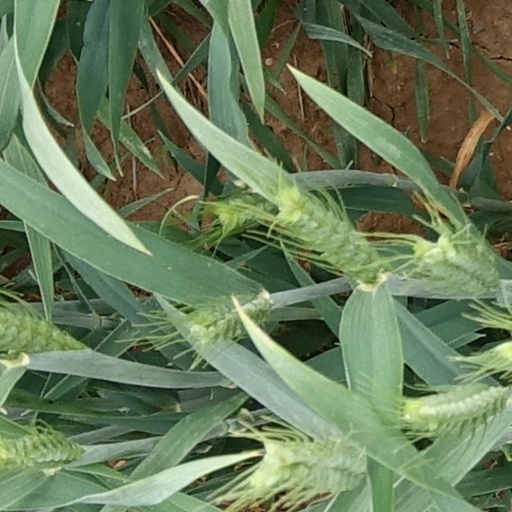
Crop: wheat